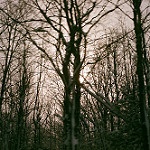
Scene: Outdoor